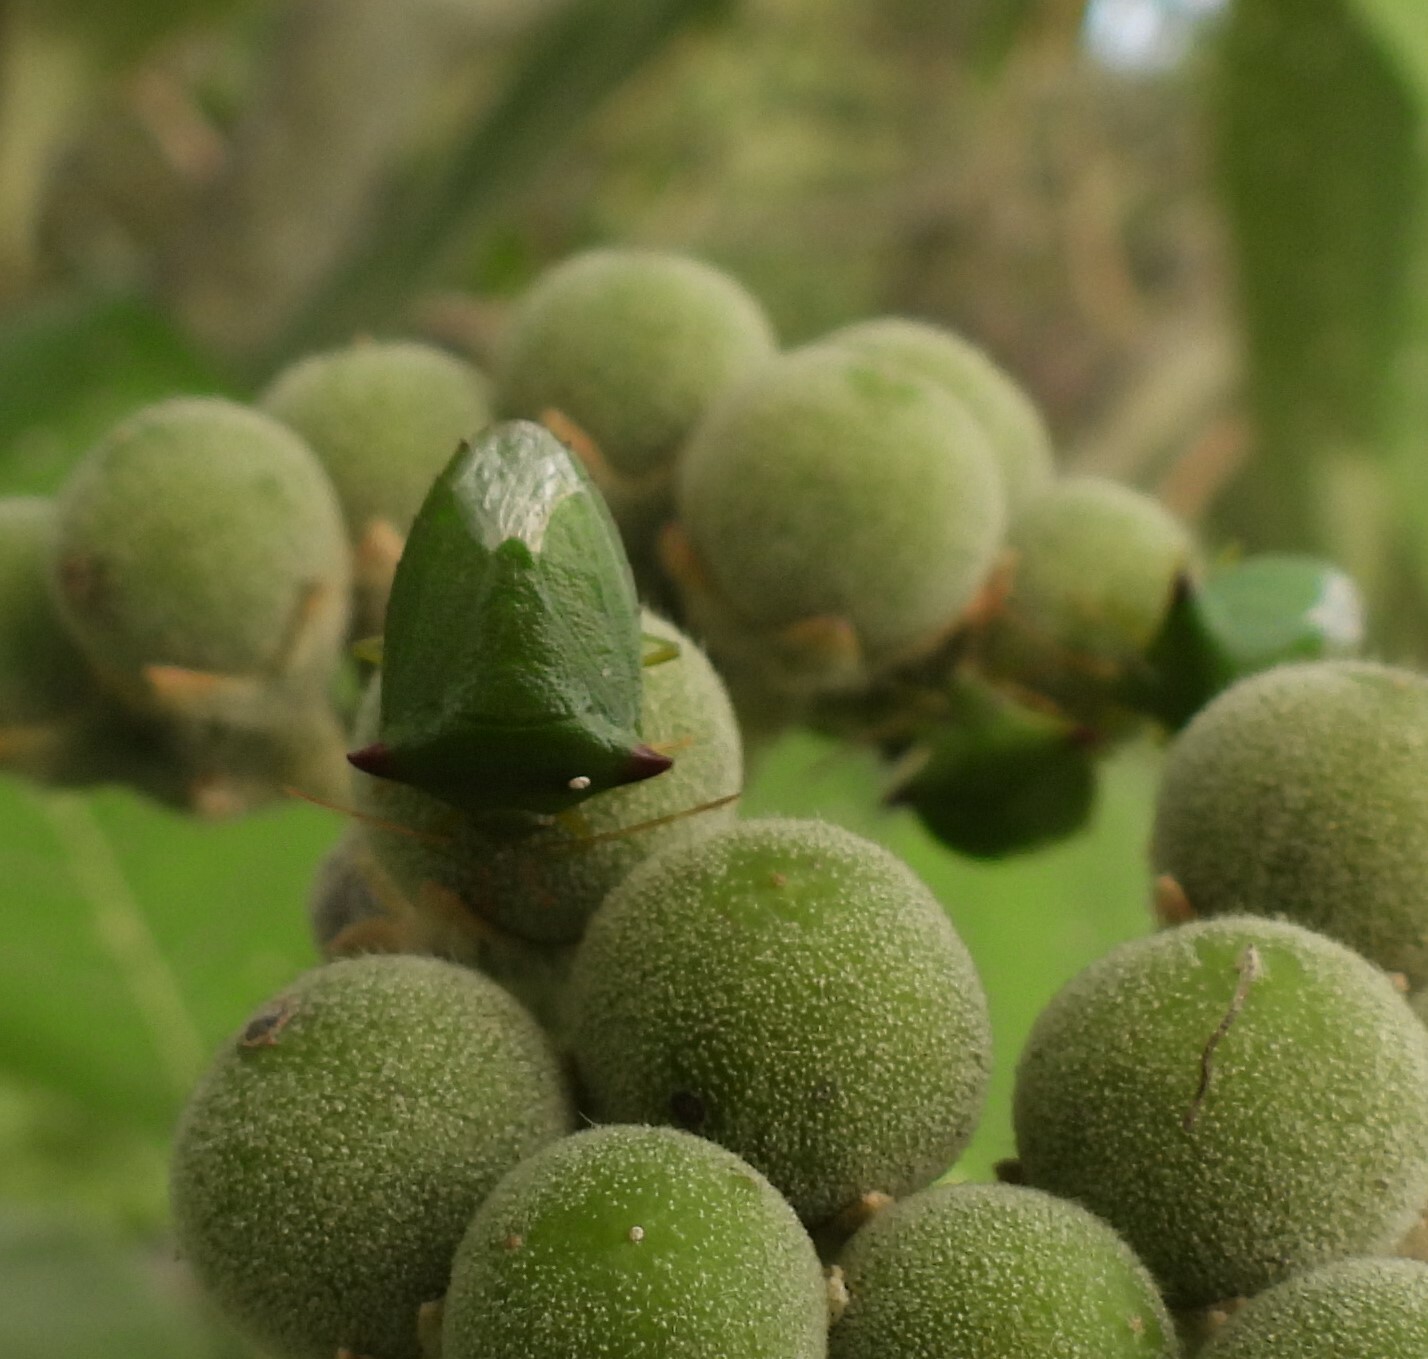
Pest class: stink_bug